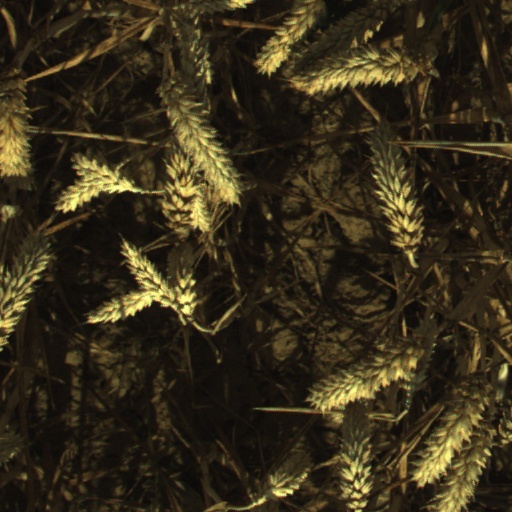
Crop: wheat